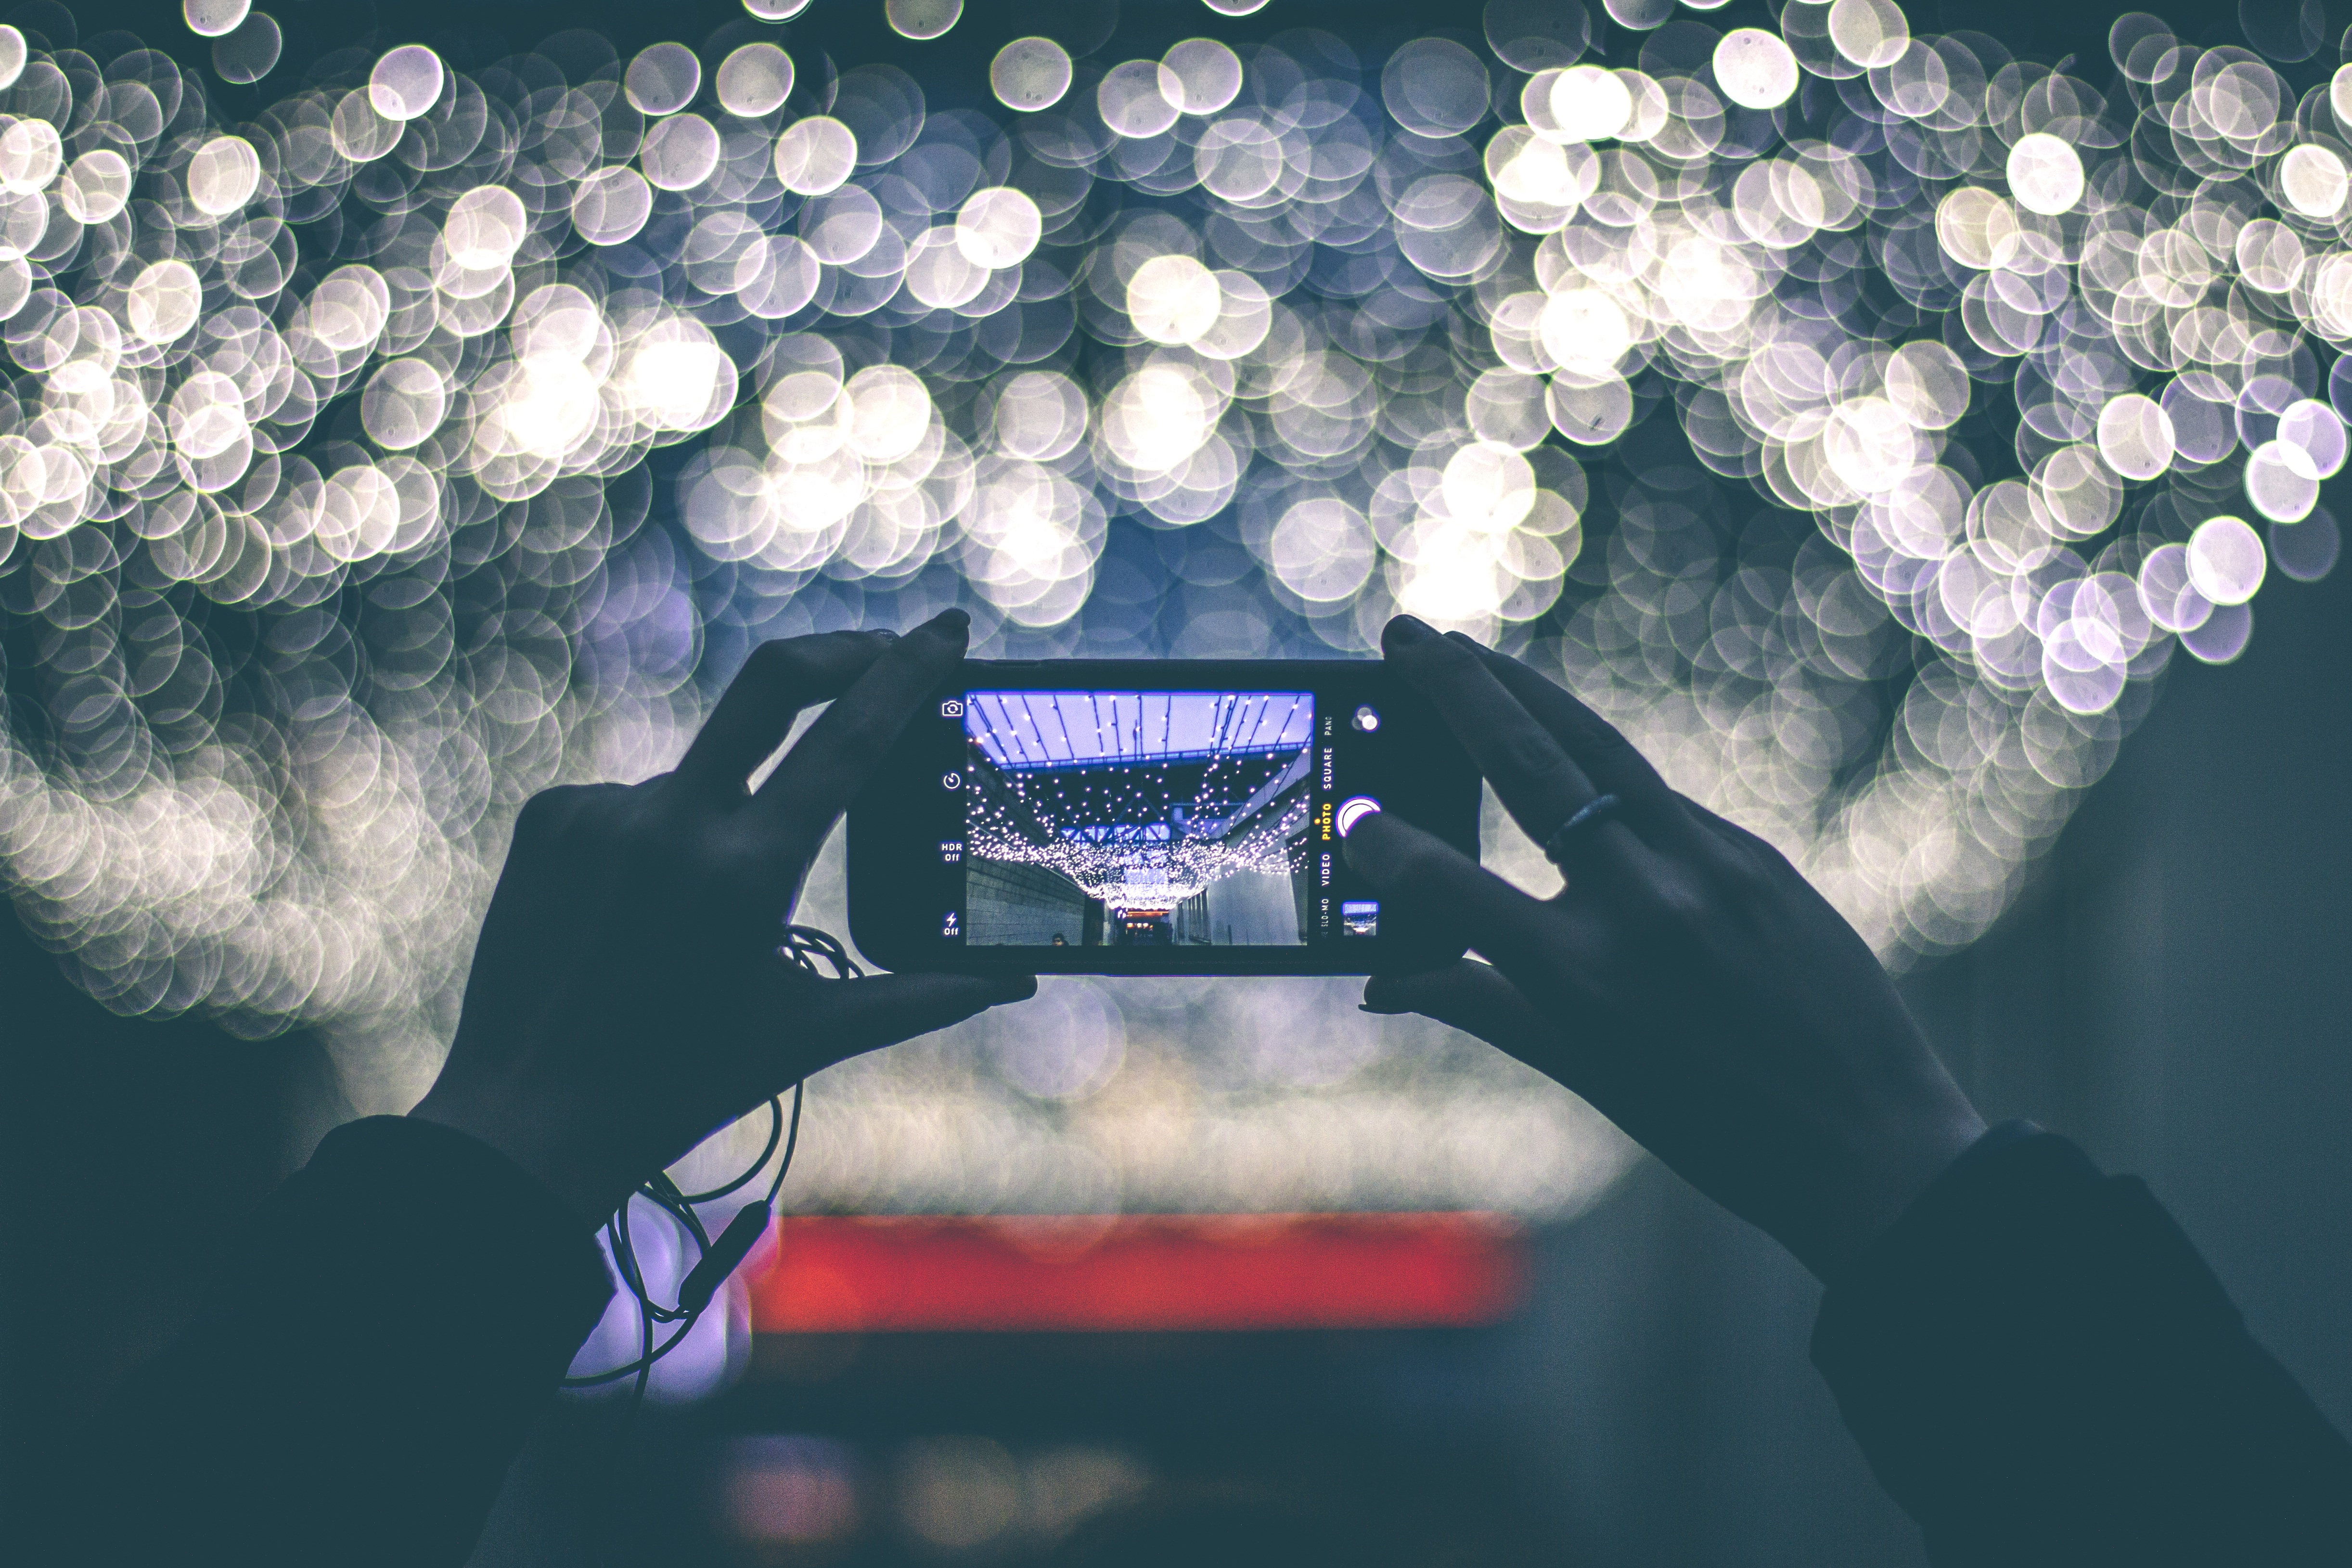
smartphone, mobile, technology, camera, photography, photo, phone, darkness, holding, cell phone, lights, illustration, hands, display, picture, digital, snapshot, illumination, screenshot, taking, computer wallpaper